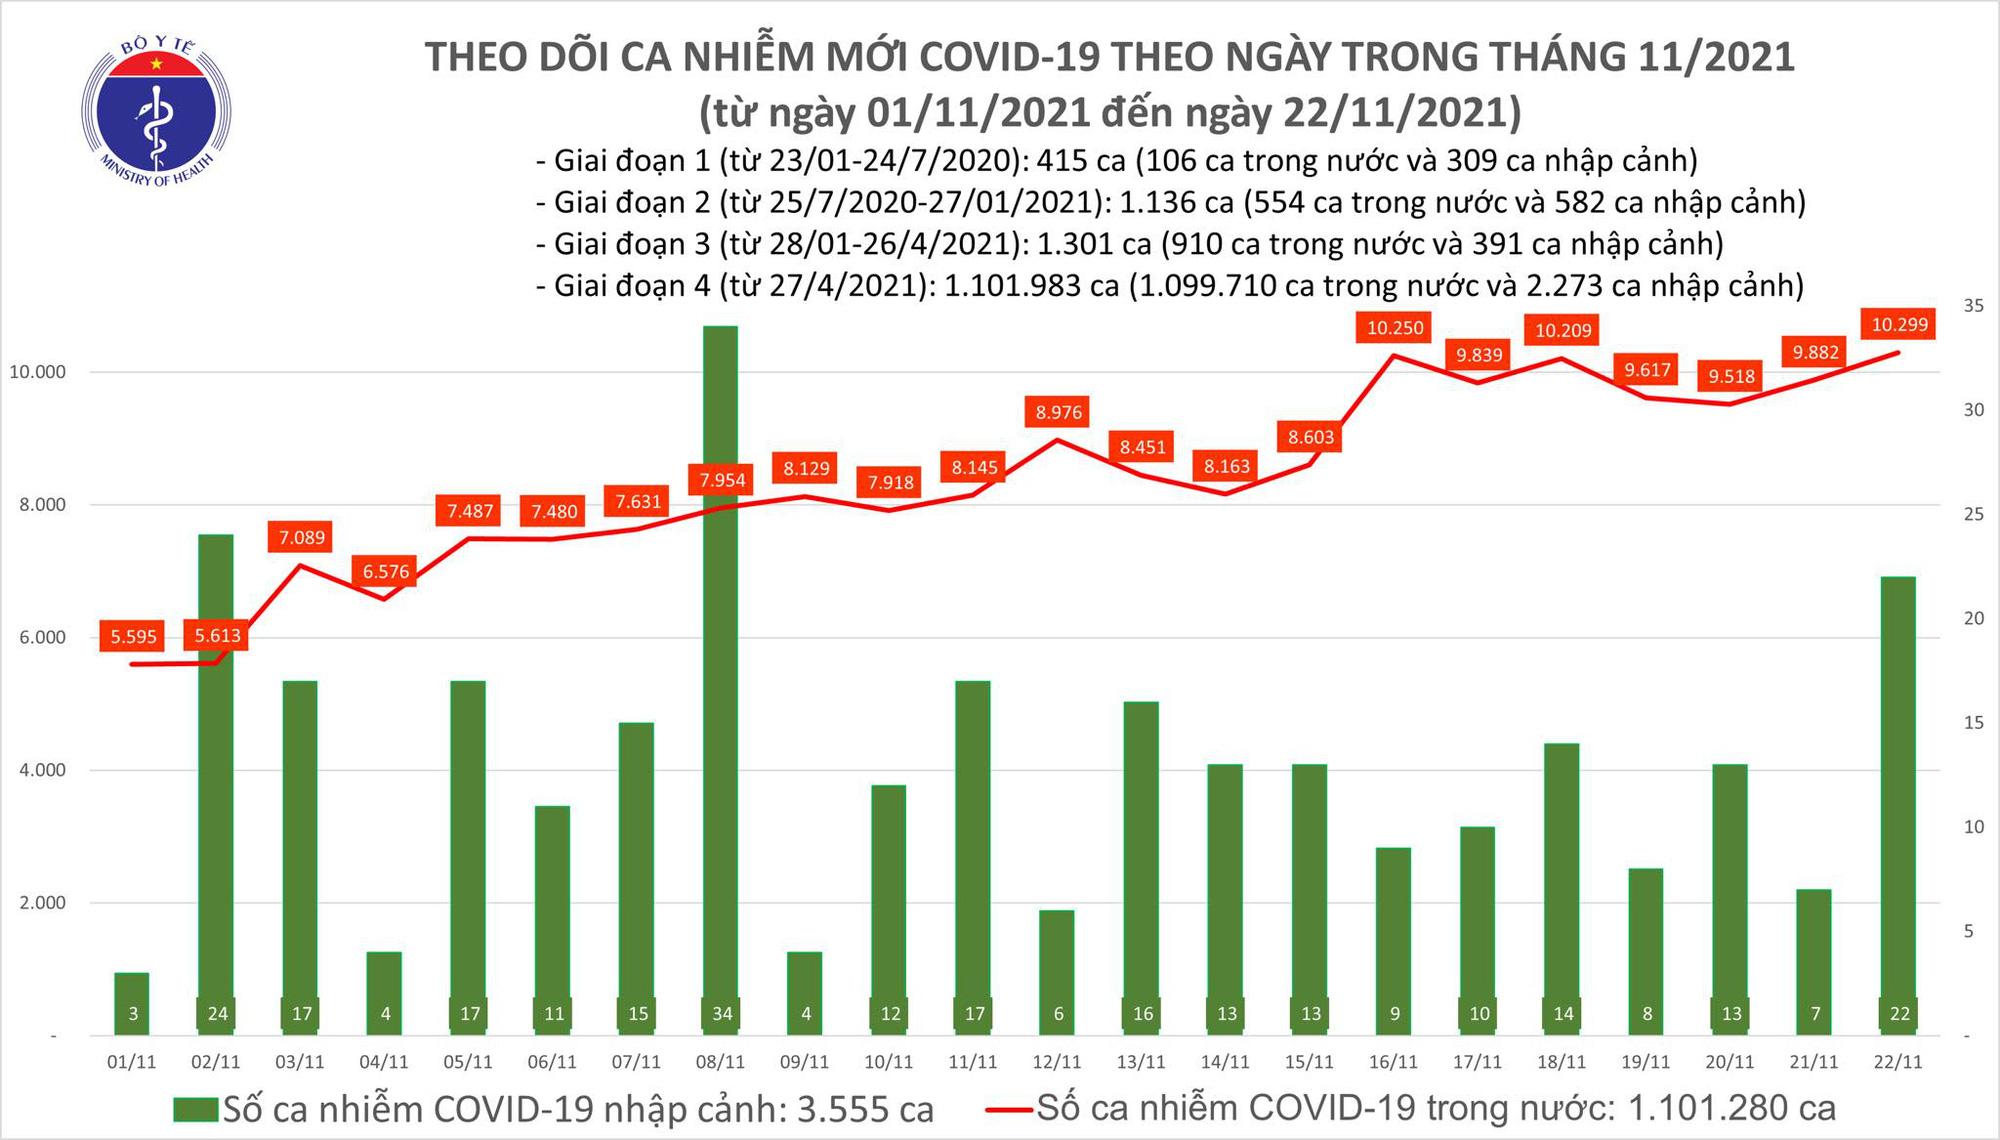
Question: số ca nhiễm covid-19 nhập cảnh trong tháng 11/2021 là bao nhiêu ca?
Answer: số ca nhiễm covid-19 nhập cảnh trong tháng 11/2021 là 3 555 ca